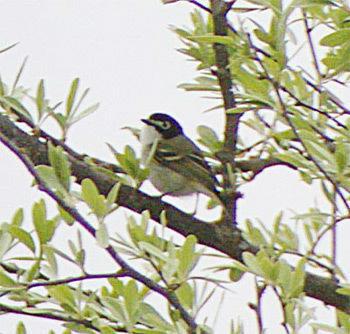
A photo of a black capped vireo